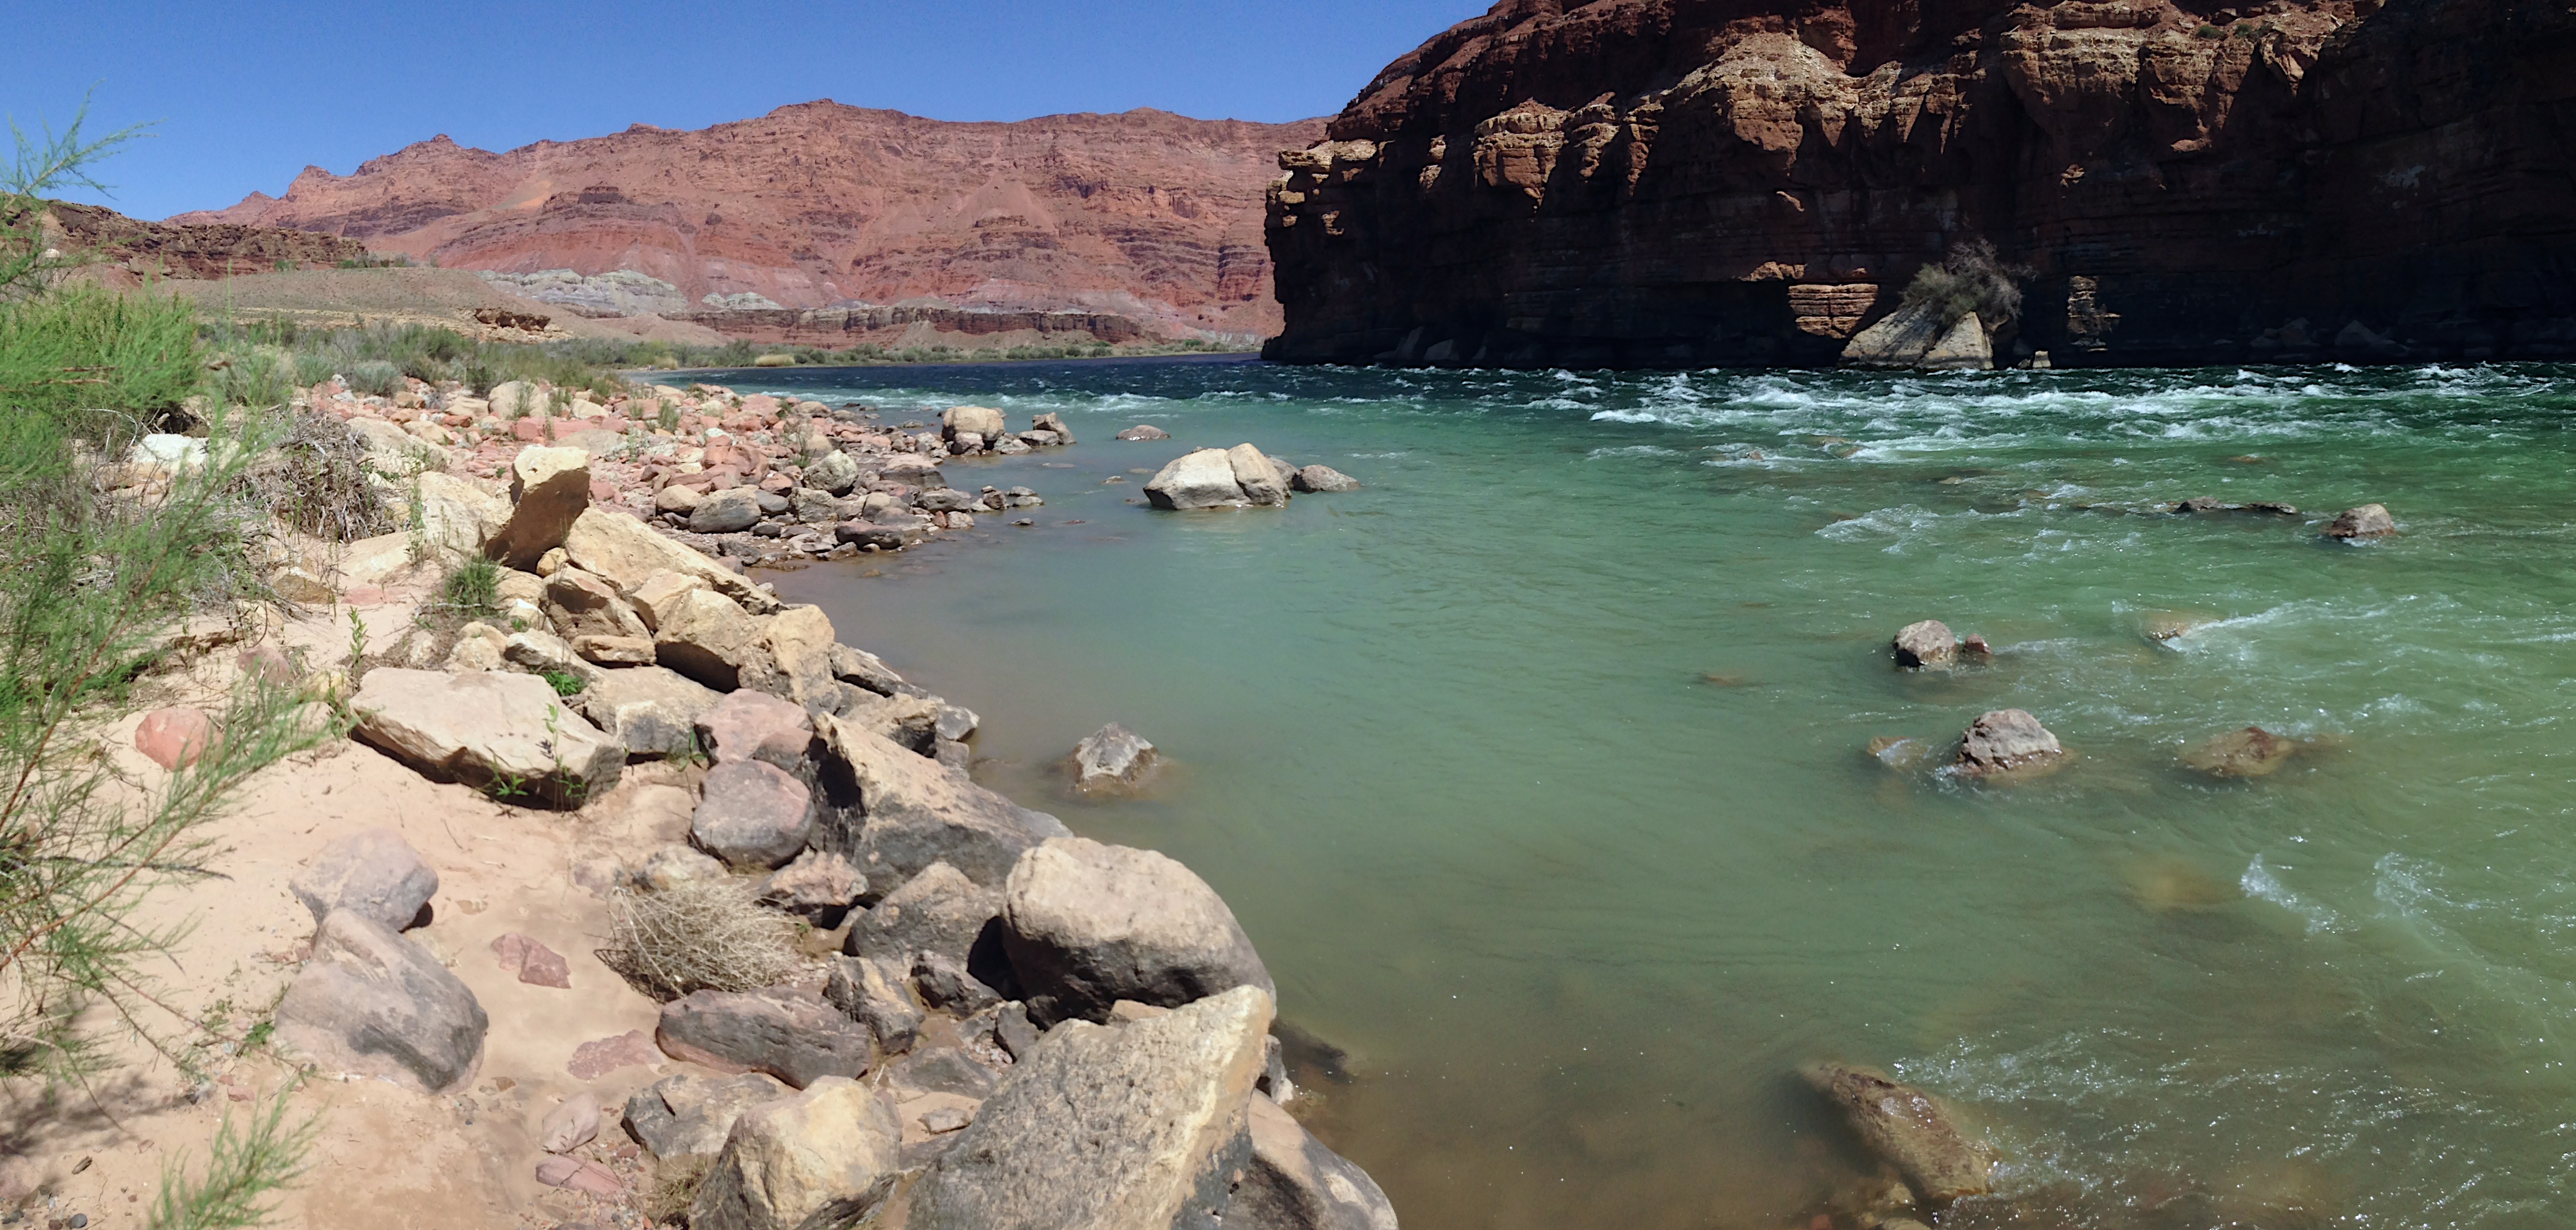
sea, coast, river, valley, panorama, cliff, bay, terrain, body of water, wadi, landform, geographical feature